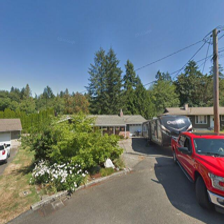
Label: streetView